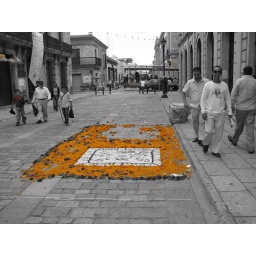
flower murals in the street in oaxaca cerca dia de los muertos